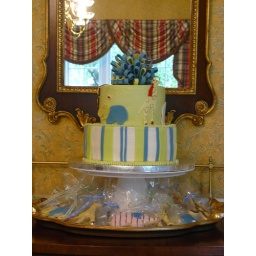
baby shower cake all set up and ready for shower with sugar cookies around the base